Nocturnes, Op. 27 (Chopin)

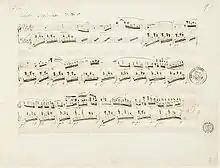
Manuscript to "Nocturne Op. 27, No. 2"

The Nocturnes, Op. 27 are a set of two nocturnes for solo piano composed by Frédéric Chopin. The pieces were composed in 1836 and published in 1837. Both nocturnes in this opus are dedicated to Countess d'Appony.